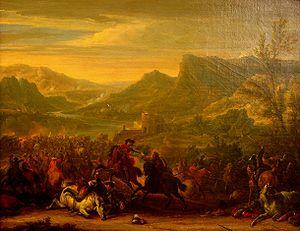
La bataille de Calcinato de 1706 (Guerre de succession d'Espagne), peinte par Jean-Baptiste Martin (1659-1735), exposée au Musée d'histoire militaire de Vienne.
La bataille de Calcinato est une bataille de la guerre de Succession d'Espagne, opposant l'armée franco-espagnole commandée par le duc de Vendôme à l'armée autrichienne. La bataille s'est terminée par une victoire des Franco-Espagnols.